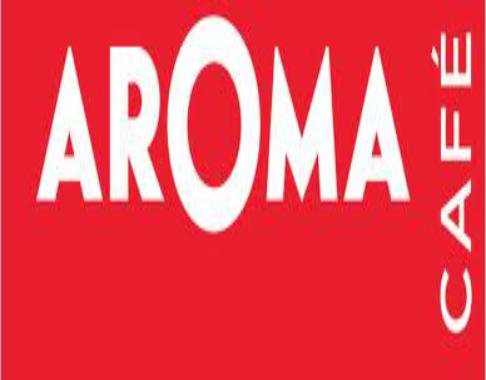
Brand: Aroma Cafe
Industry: Food